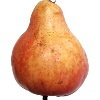
Label: Pear Red 1